List of Utah State Aggies football seasons

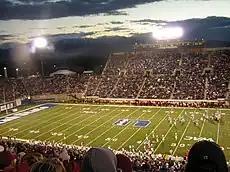
Maverik Stadium, the home of Utah State football since 1968.

This is a list of Utah State Aggies football seasons. The Aggies are part of the National Collegiate Athletic Association (NCAA) Division I Football Bowl Subdivision (FBS). Since their inception in 1892, the Aggies have played in over 1,000 games through over a century of play along with 17 bowl games (15 sanctioned by the NCAA), with interruptions occurring from 1893–95, 1897, 1918, and 1943.